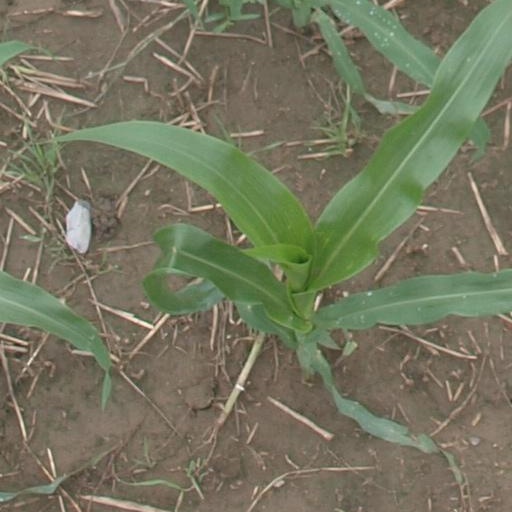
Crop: maize; corn